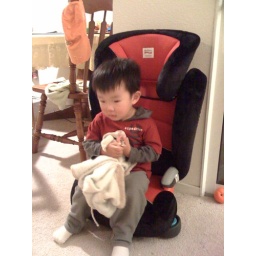
Alan sitting in his sports baby car seat